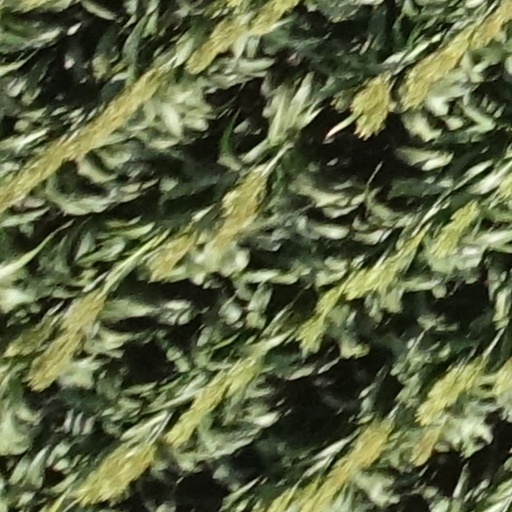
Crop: sorghum